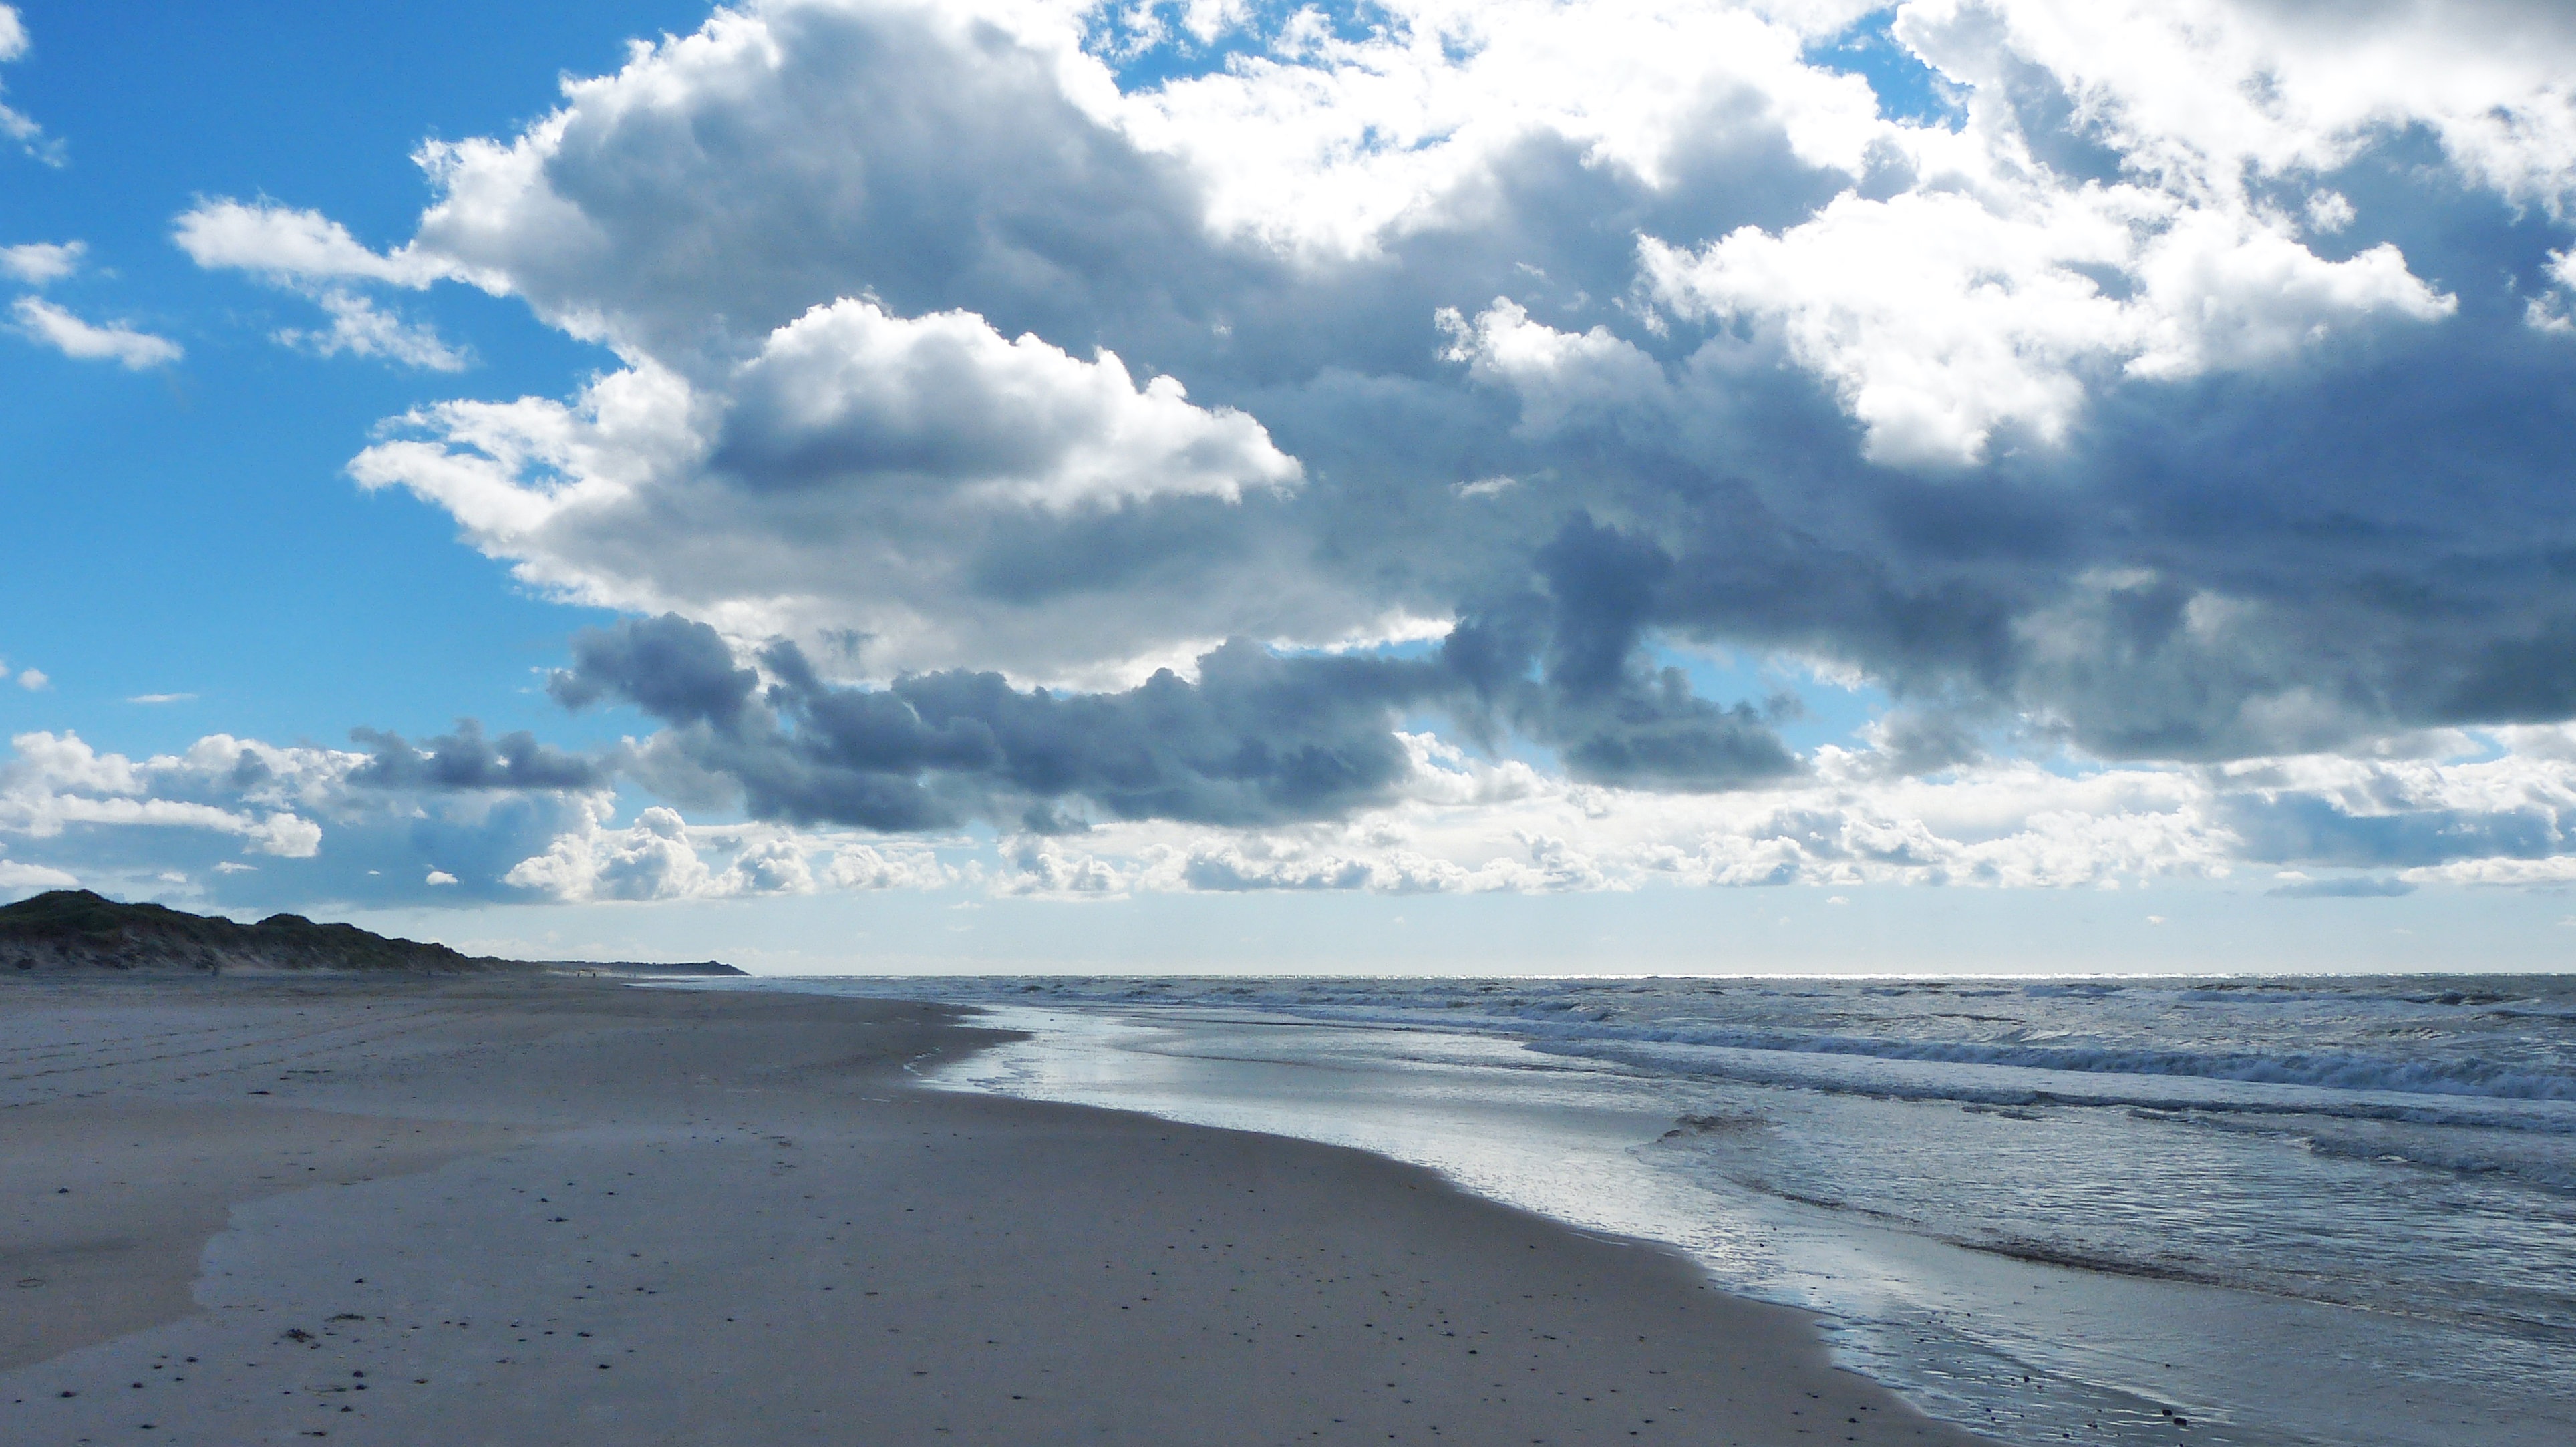
beach, sea, coast, sand, ocean, horizon, cloud, sky, sunlight, shore, wave, body of water, habitat, north sea, sand beach, beautiful beaches, meteorological phenomenon, wind wave